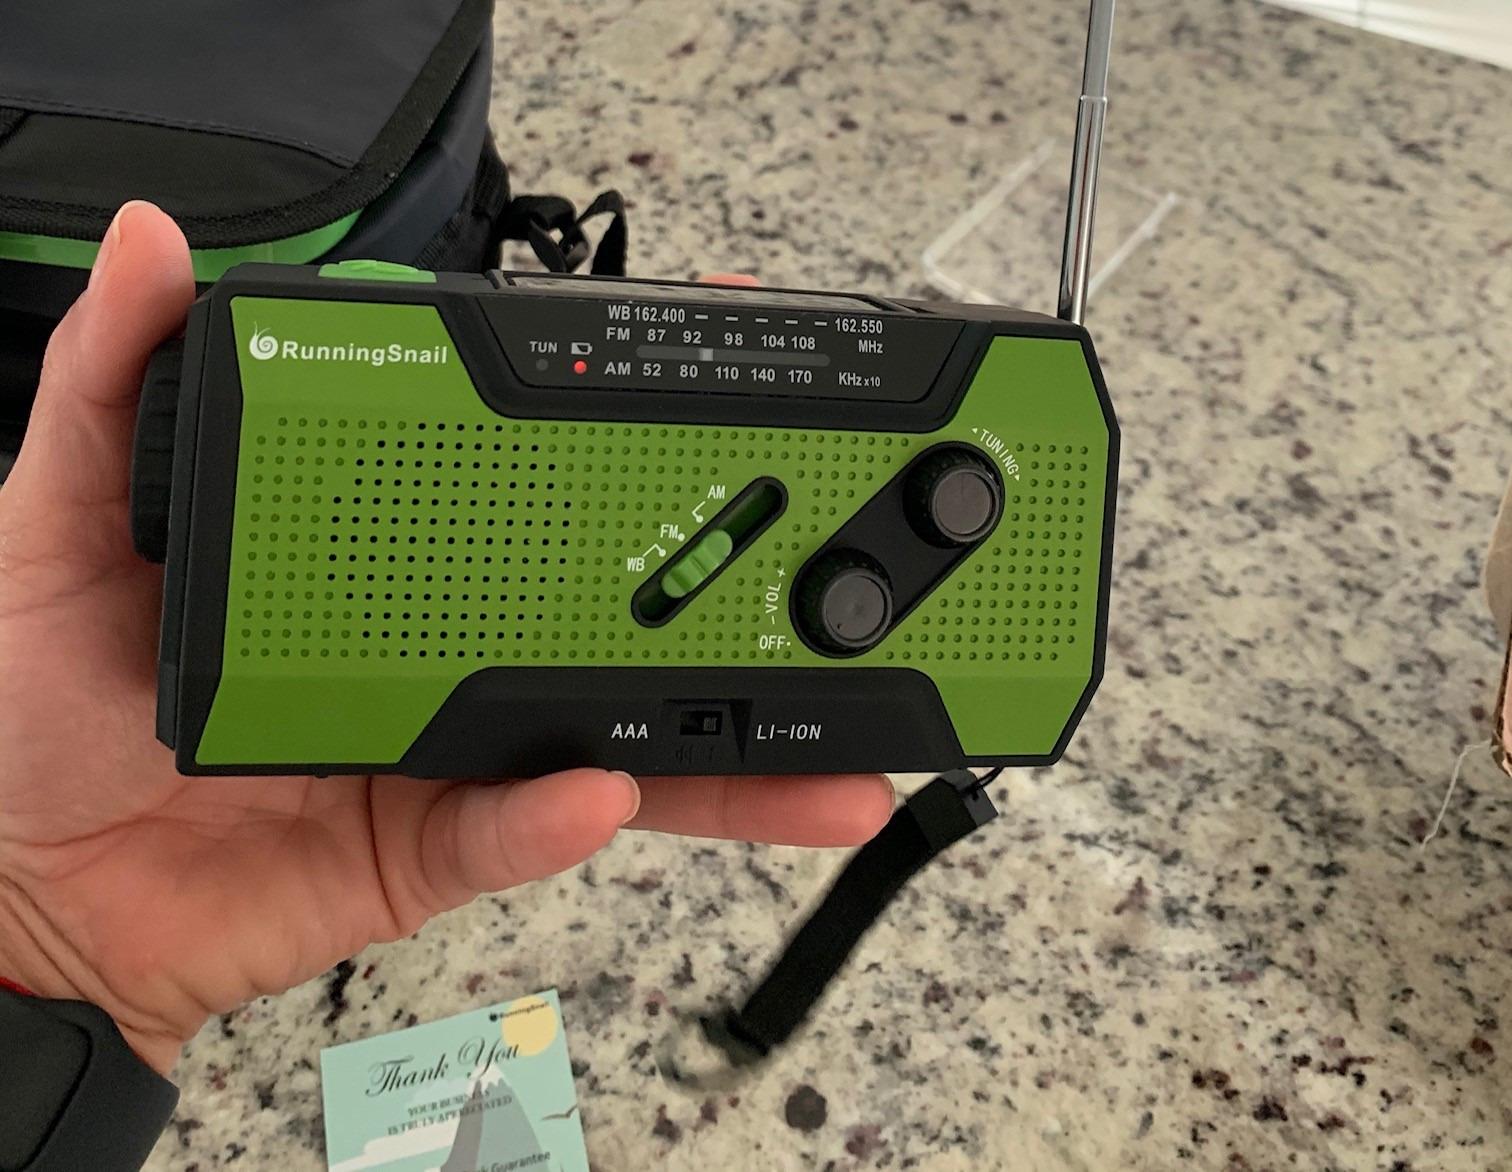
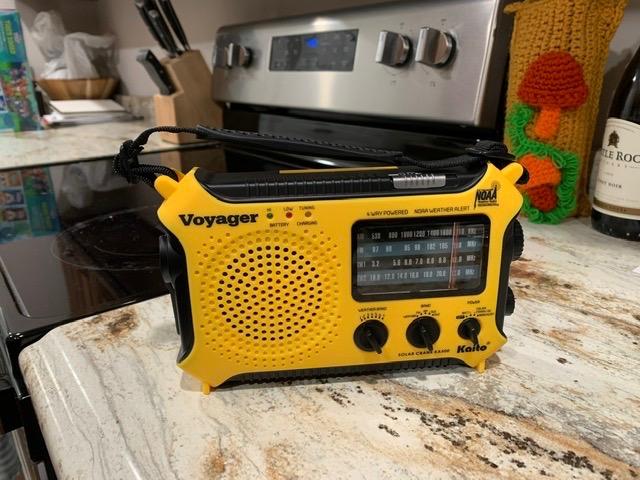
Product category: radio
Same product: no